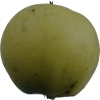
Label: Apple 13